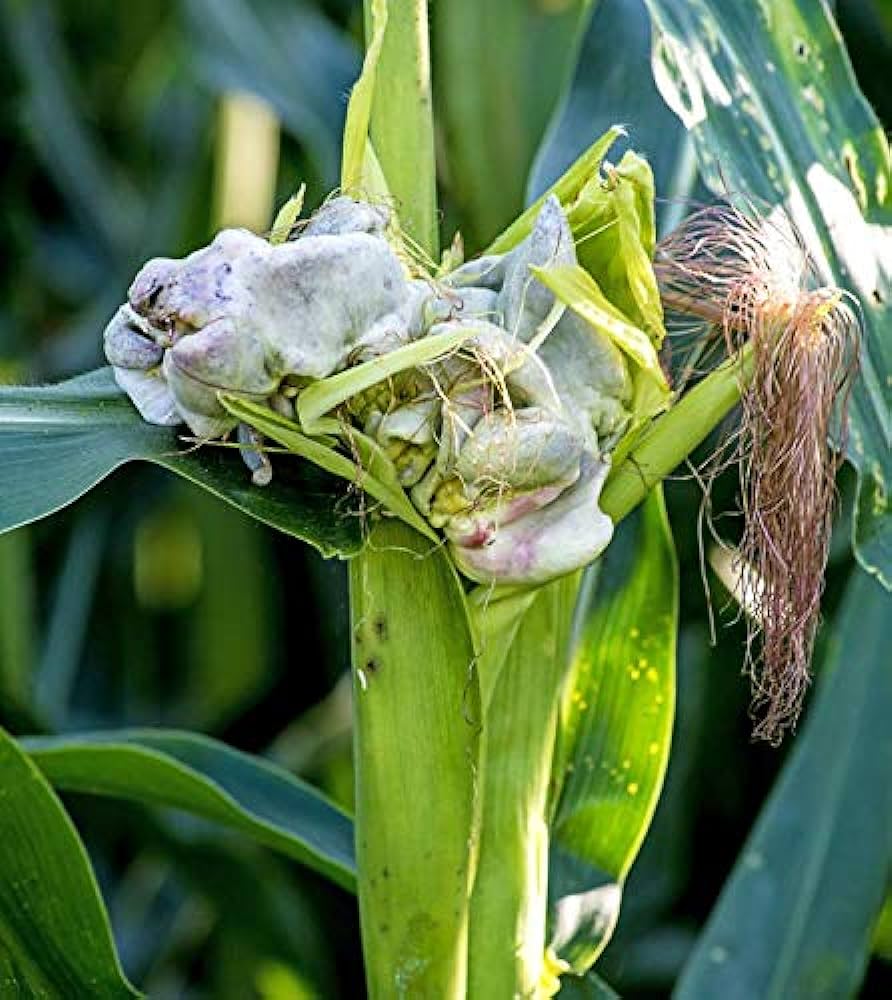
Plant: Corn
Disease: corn smut